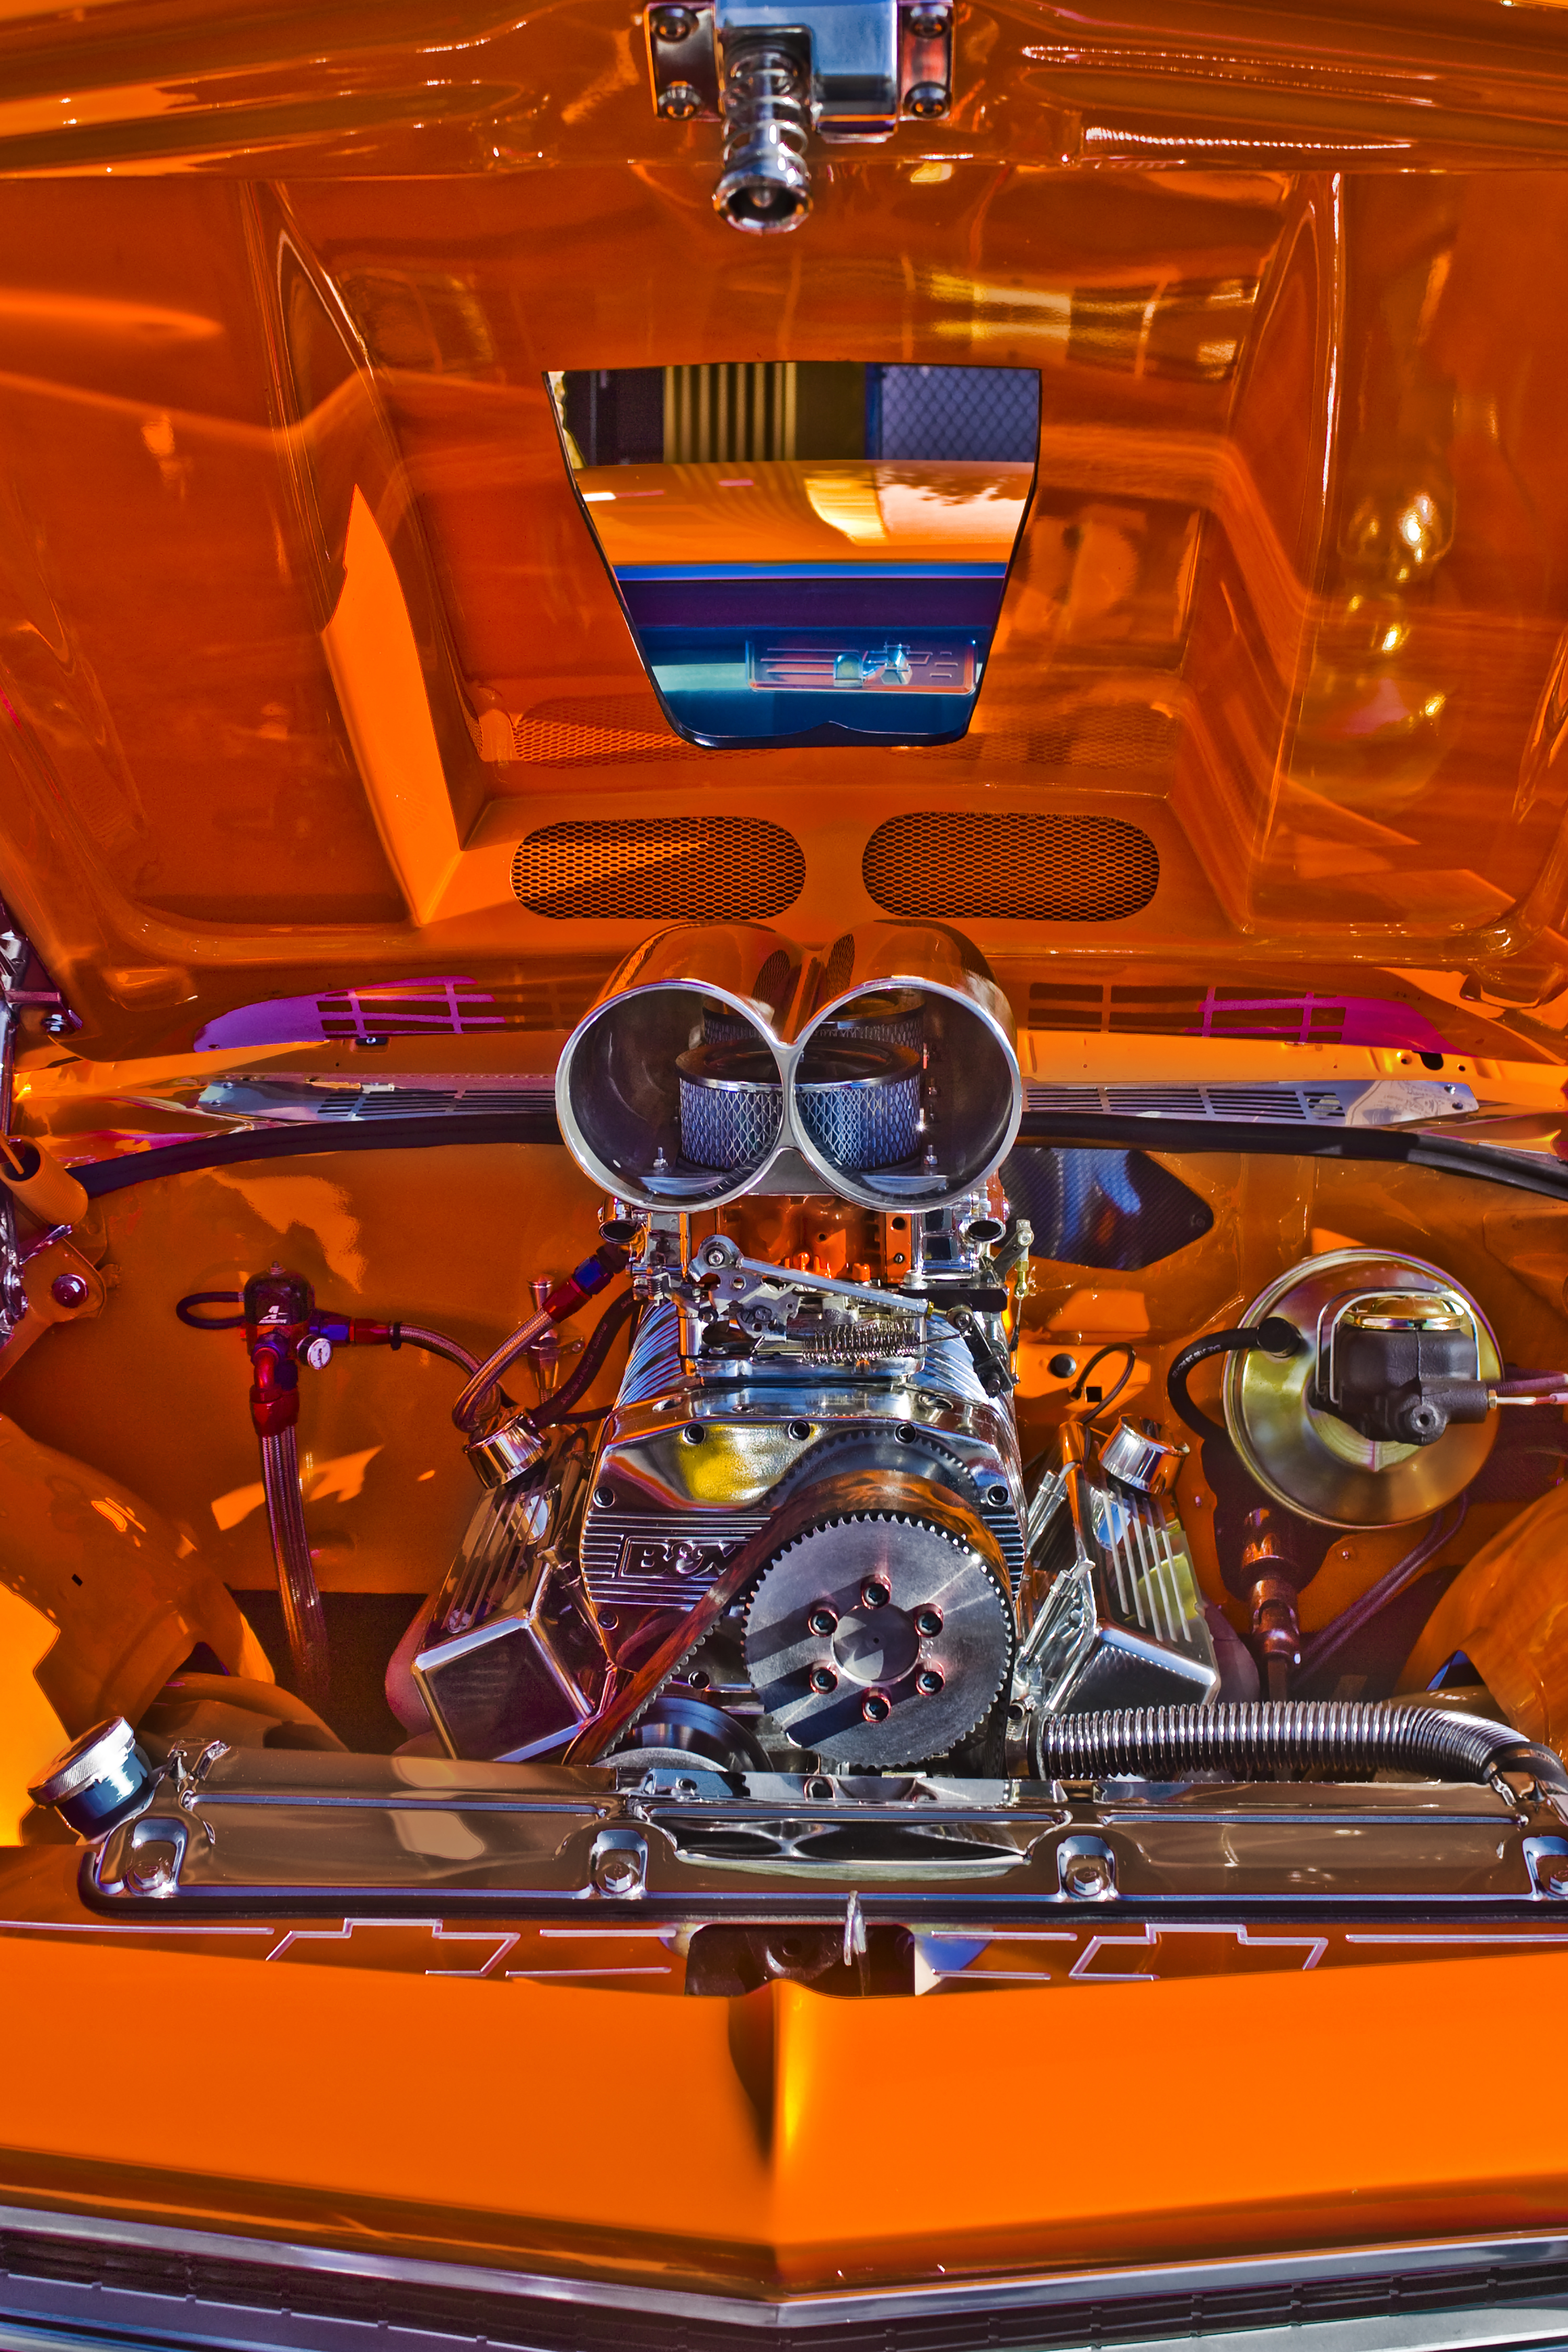
car, vehicle, chrome, engine, games, screenshot, arcade game